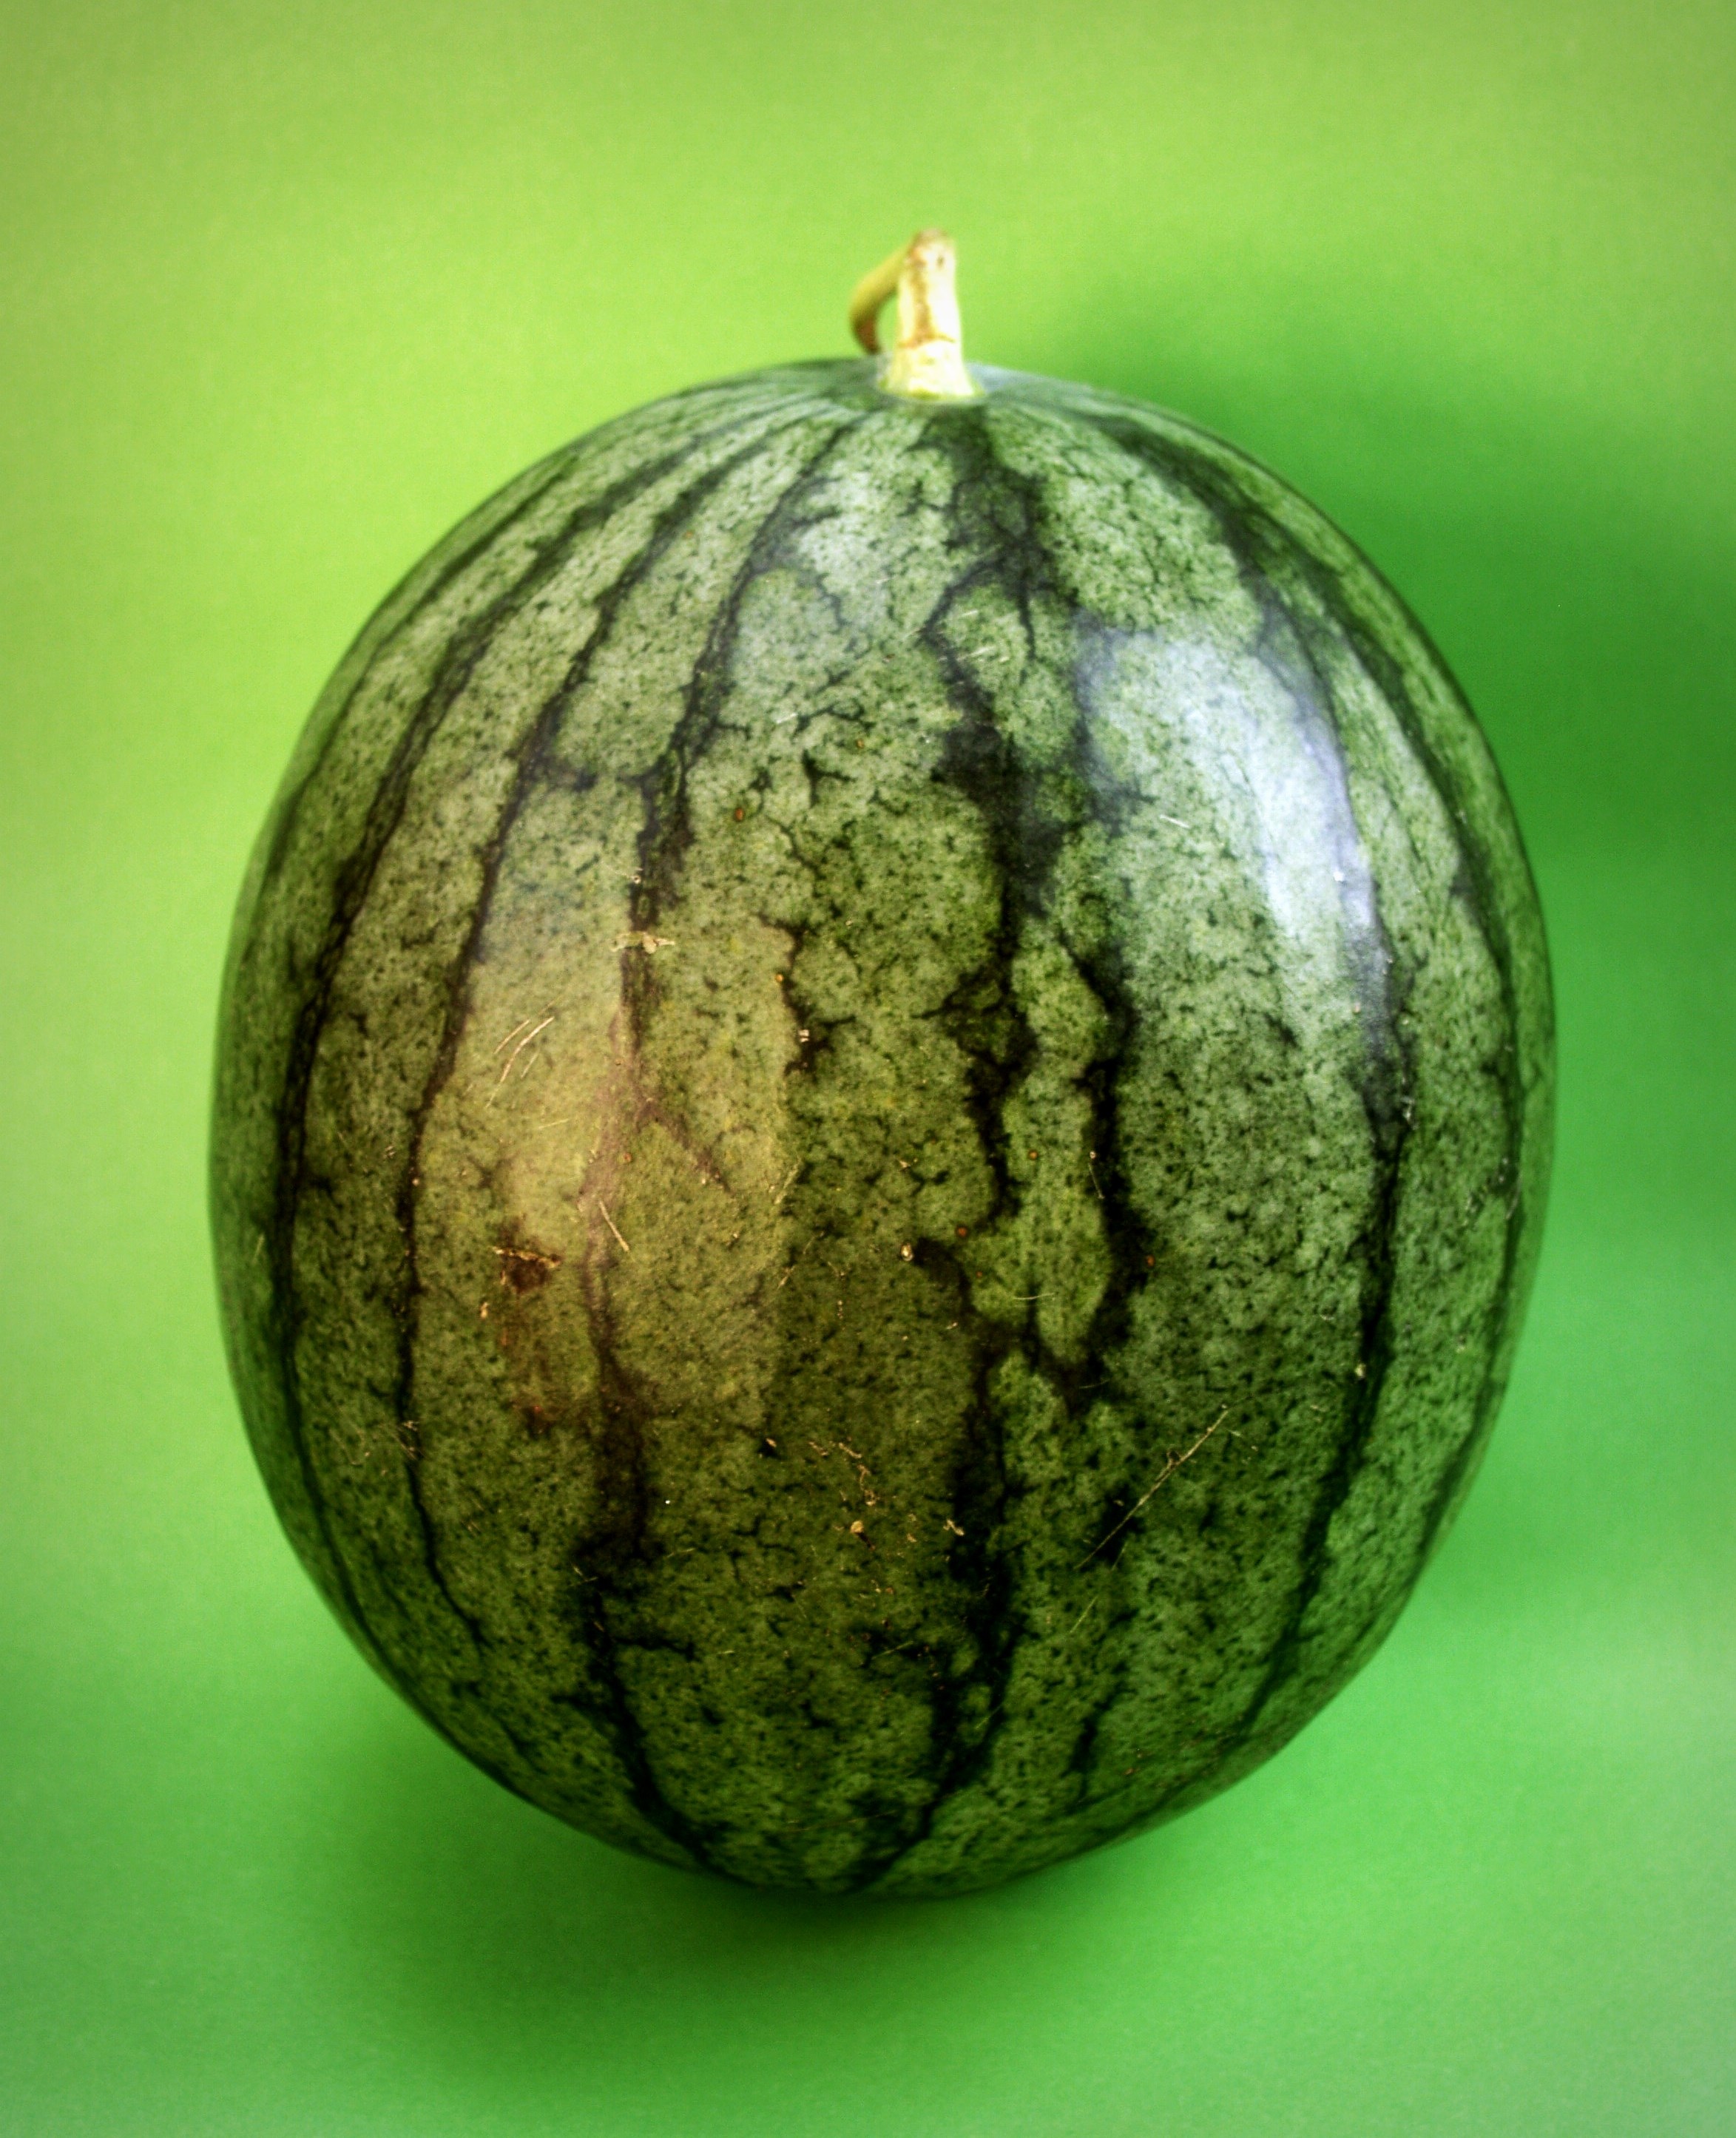
plant, white, fruit, sweet, leaf, flower, isolated, food, green, red, produce, tropical, studio, fresh, juicy, healthy, snack, dessert, eat, watermelon, delicious, slice, health, gourd, cut, close up, vitamin, background, nutrition, refreshment, diet, healthy food, melon, cucurbita, macro photography, portion, flowering plant, sweet food, eating healthy, seeded, diet food, watermelon white background, watermelon isolated, watermelon slice, seeded watermelon, land plant, cucumber gourd and melon family